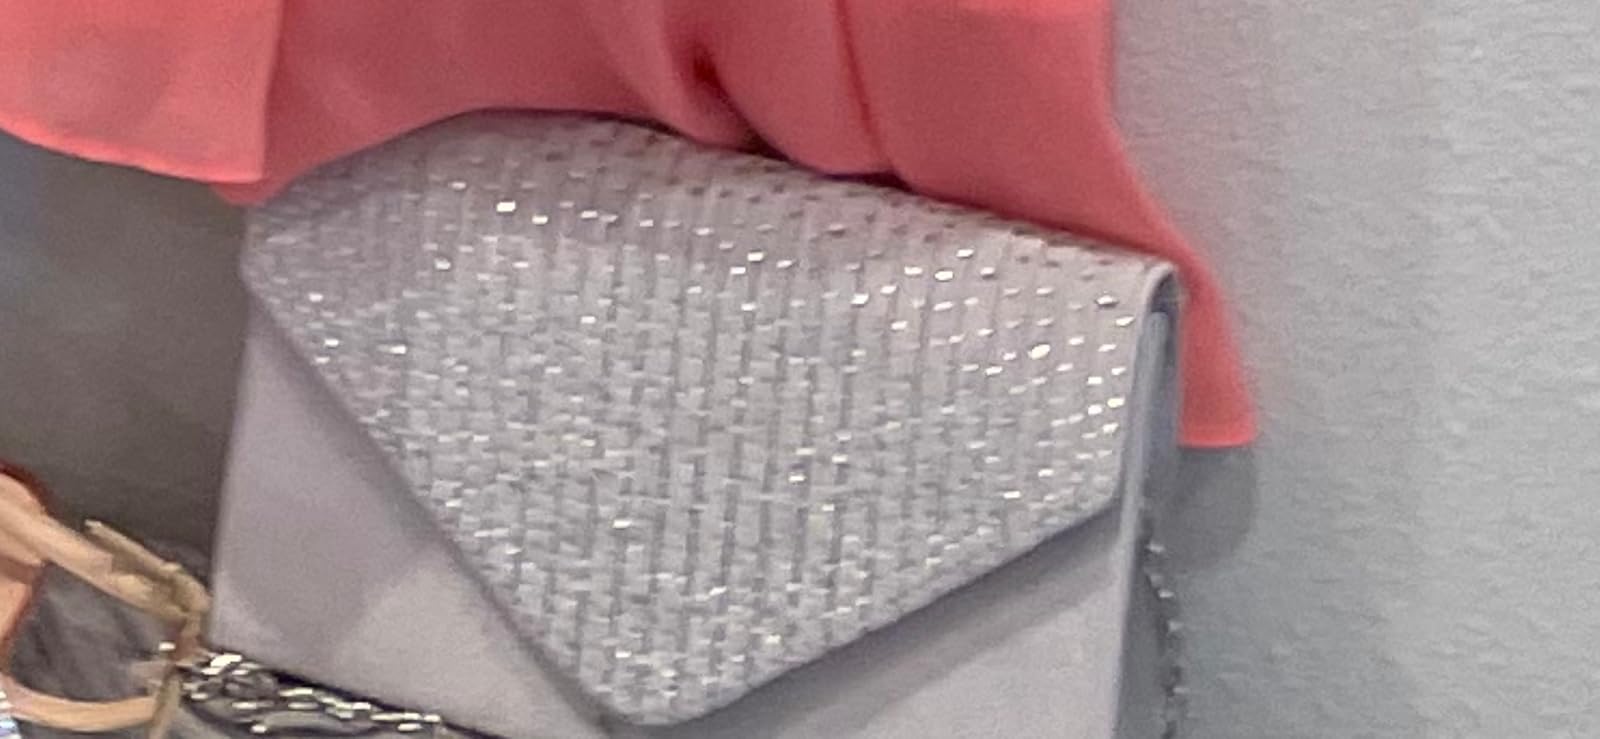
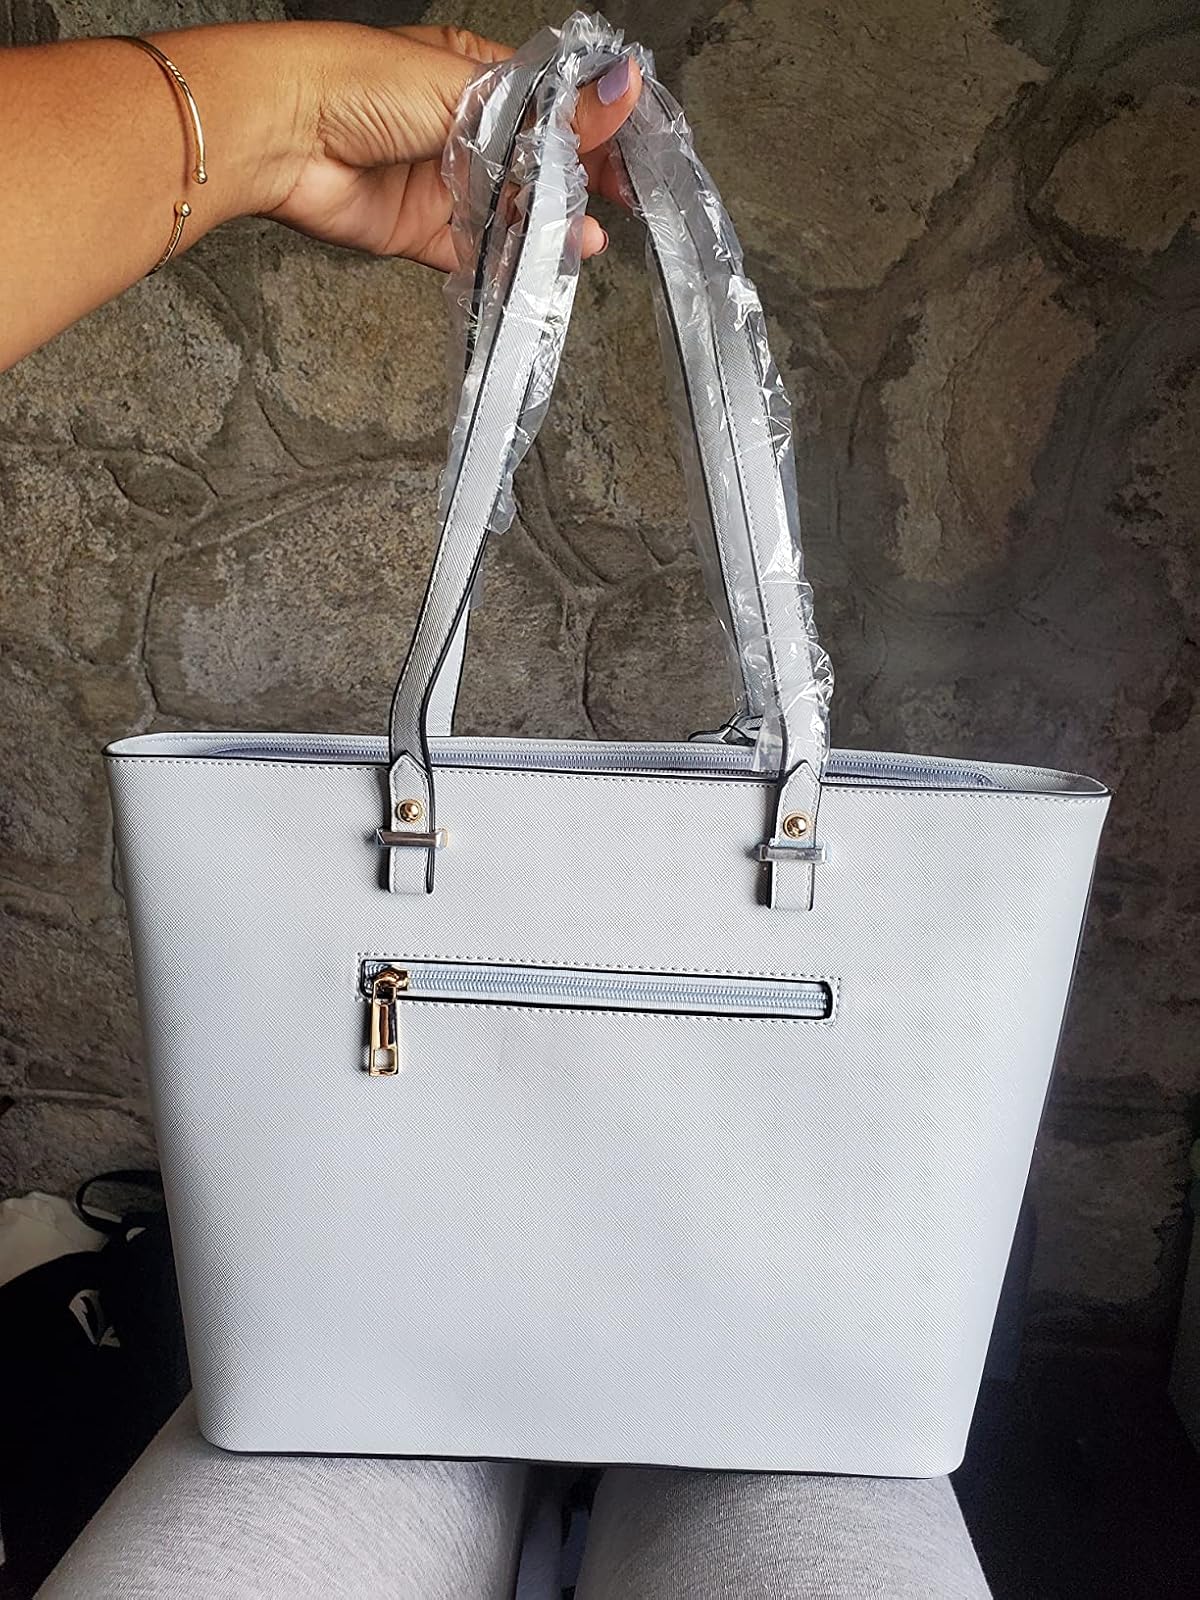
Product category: accessories_handbag
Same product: no